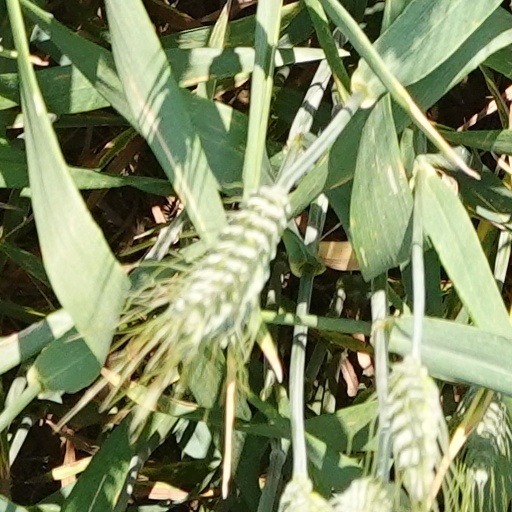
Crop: wheat